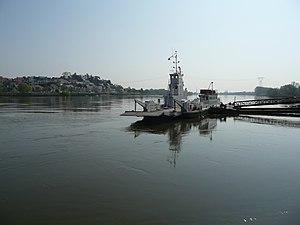
Bac de Loire ""François II"" reliant Basse-Indre et Indret"
Indre est une commune de l'Ouest de la France, située dans le département de la Loire-Atlantique, en région Pays de la Loire. Elle se situe à 8 km à l'ouest de Nantes.